Be.A

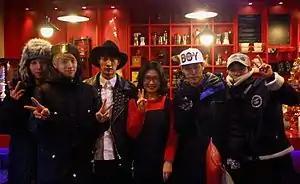
Be.A with the manager of Busan Coffee Gallery in December 2013

Be.A (shortened from Be. A or Be an A; formerly known as K-Much) was a South Korean boy band formed under Chrome Entertainment in 2014. They debuted on 7 January 2014 as K-Much with the release of their first mini album "Beyond the Ocean". The group currently consists of three members: Hong-gyu, Yeong-kyun, and Ato.